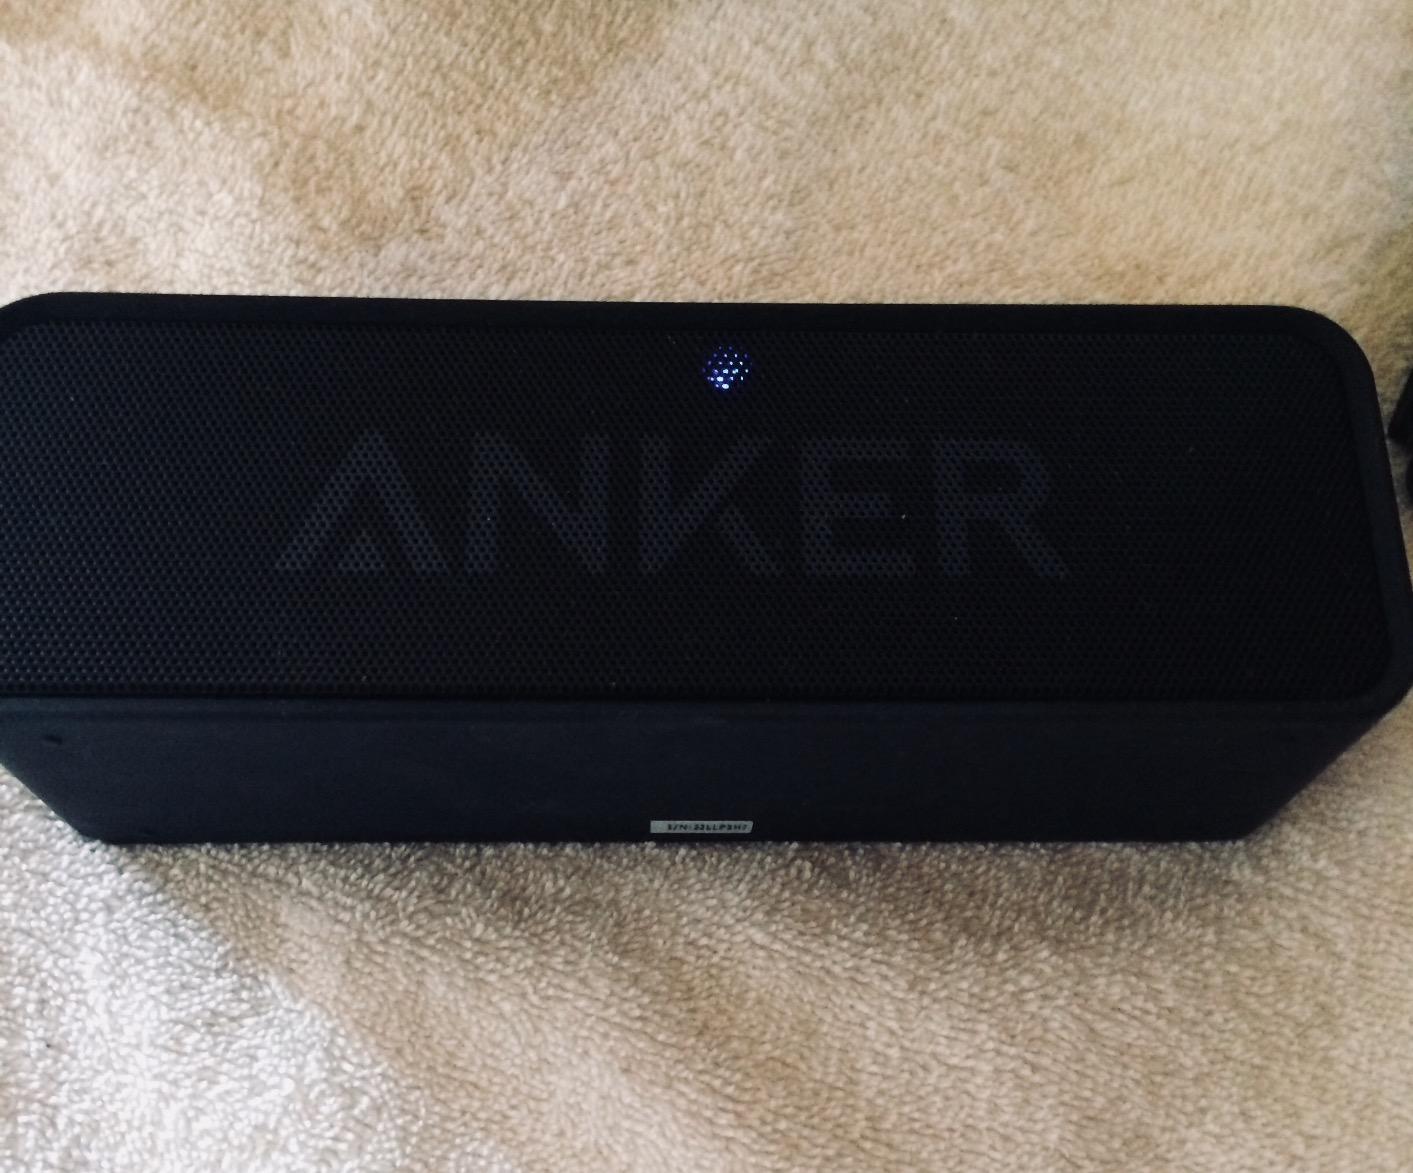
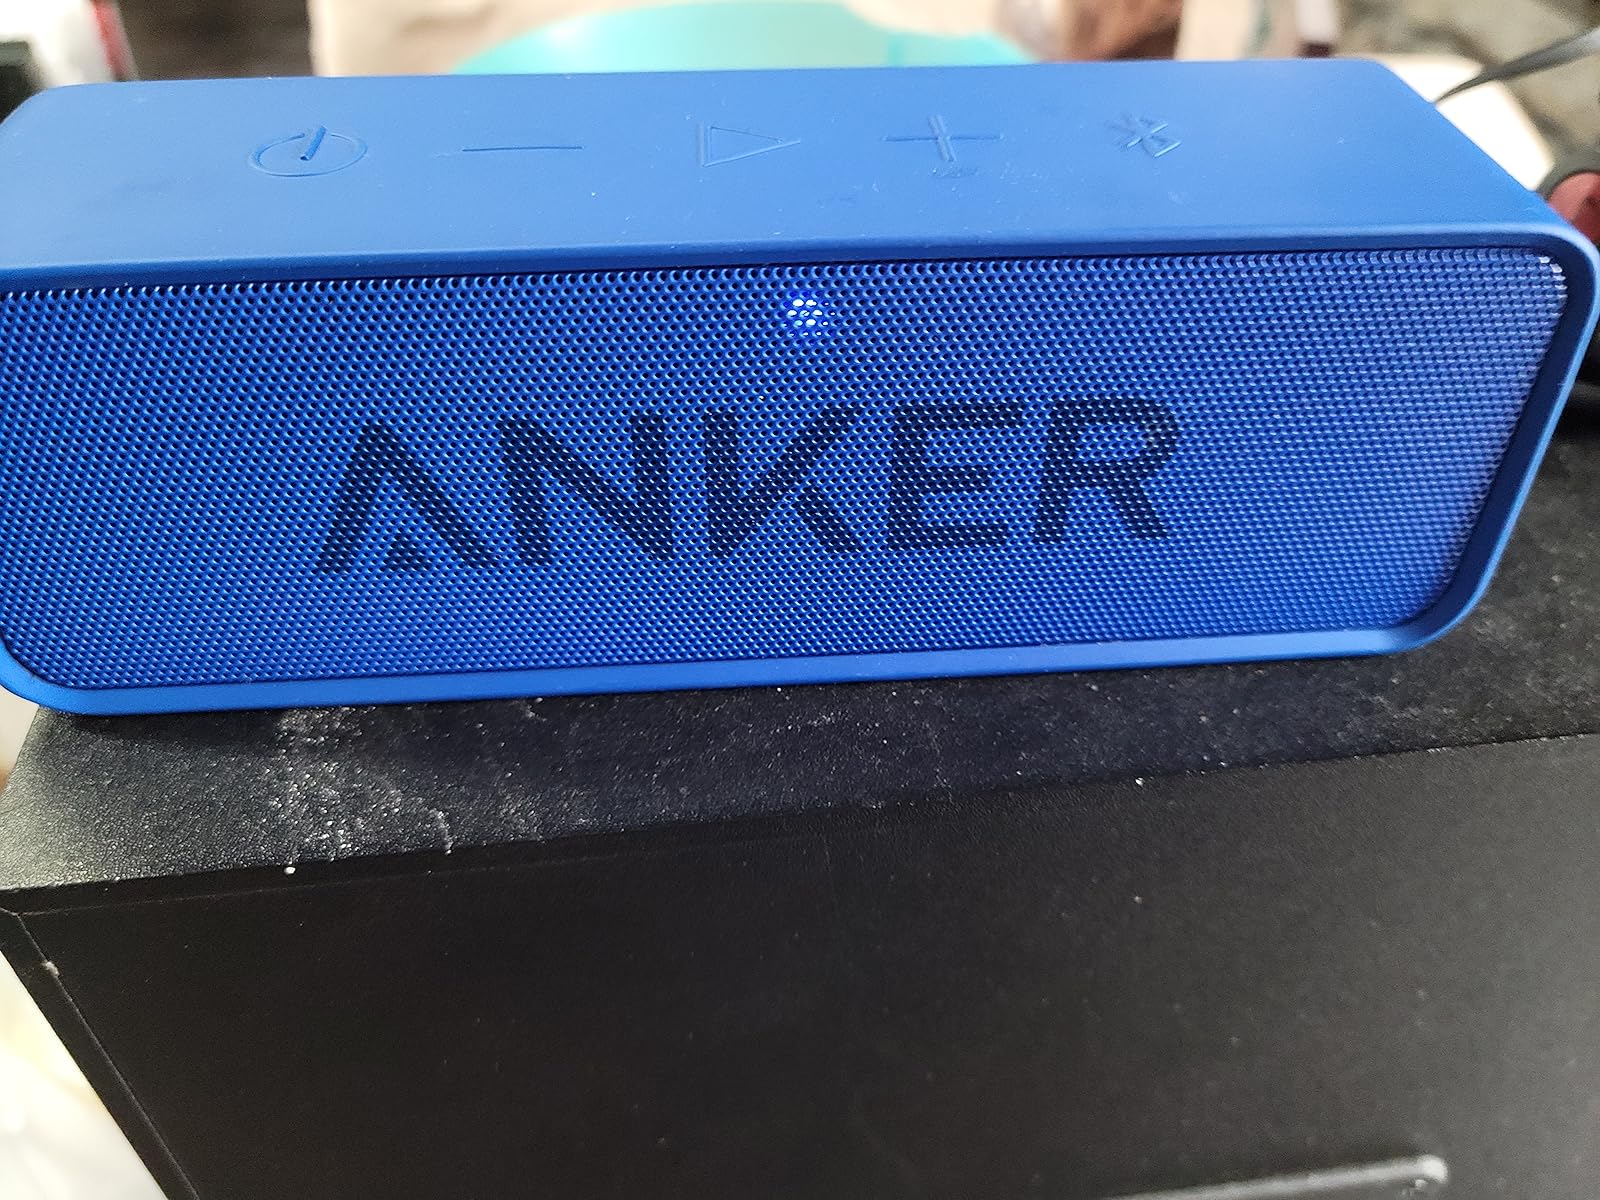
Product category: speaker
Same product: no